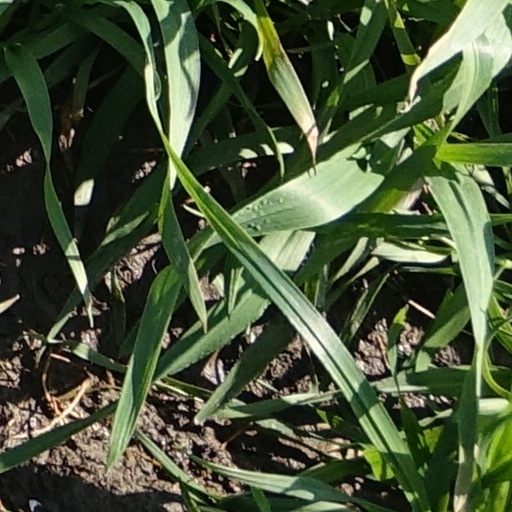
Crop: wheat